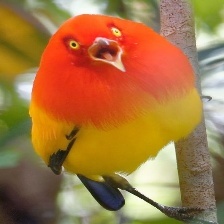
Species: FLAME BOWERBIRD
Scientific name: SERICULUS ARDENS